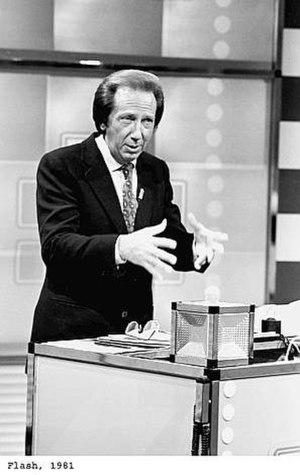
Michael Nicholas Salvatore Bongiorno, plus connu sous le nom de Mike Bongiorno, né le 26 mai 1924 à New York, aux États-Unis, et mort le 8 septembre 2009 à Monaco, à l'âge de 85 ans, est un journaliste et présentateur télévisé italo-américain.